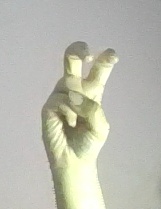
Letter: toot